Peperite

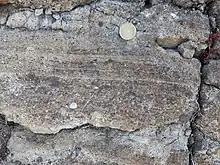
Peperite at Puy de Crouel in Auvergne, France

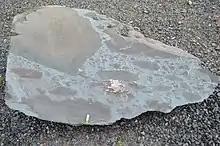
Peperite from Cumbria, England. This example was formed during the Ordovician Period and it is of andesitic composition.

A peperite is a type of volcaniclastic rock consisting of sedimentary rock that contains fragments of younger igneous material and is formed when magma comes into contact with wet sediments. The term was originally used to describe rocks from the Limagne region of France, from the similarity in appearance of the granules of dark basalt in the light-coloured limestone to black pepper. Typically the igneous fragments are glassy and show chilled-margins to the sedimentary matrix, distinguishing them from clasts with a sedimentary origin.